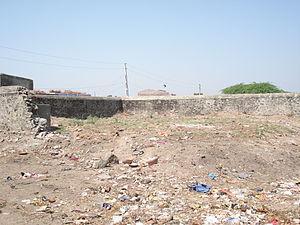
La défécation en plein air, aussi souvent appelée défécation à l'air libre, est l'action de déféquer à l'extérieur des habitations, hors de toilettes publiques. Dans les zones peuplées, la contamination de l'eau par les matières fécales est à l'origine de problèmes de santé publique.